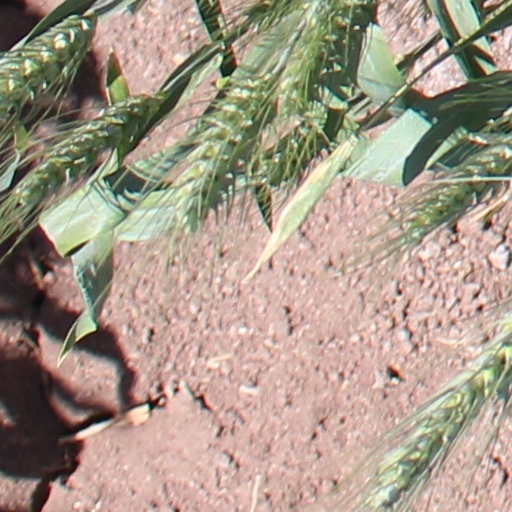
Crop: wheat